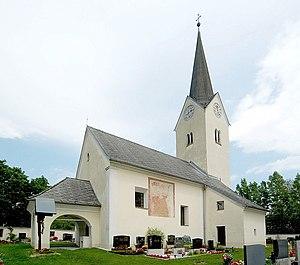
Poggersdorf est une commune autrichienne du district de Klagenfurt-Land en Carinthie au statut spécifique de « commune de marché ».